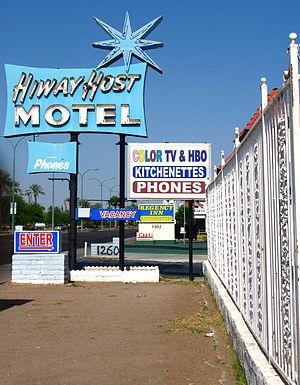
Le Googie est un style architectural futuriste du milieu du XXᵉ siècle, puisant son inspiration dans le design de l'Âge atomique et la conquête spatiale.